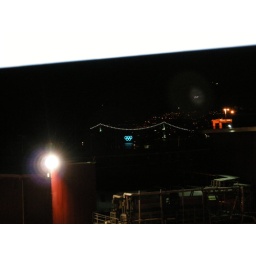
Winter olympic rings with the Lions gate bridge in the back ground Vancouver, BC